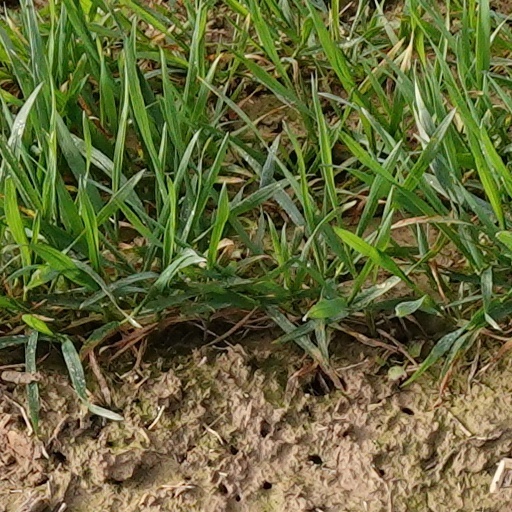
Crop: wheat